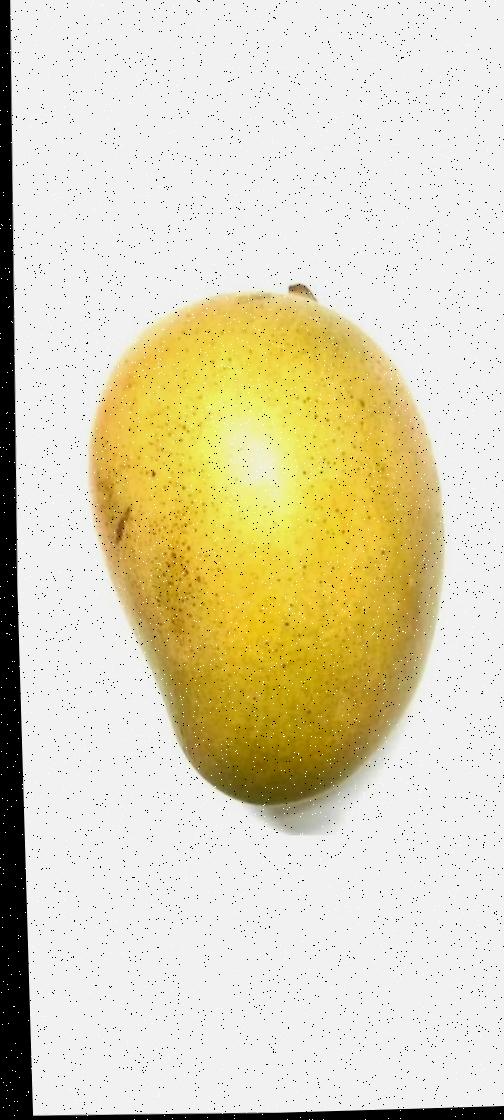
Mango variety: Shada